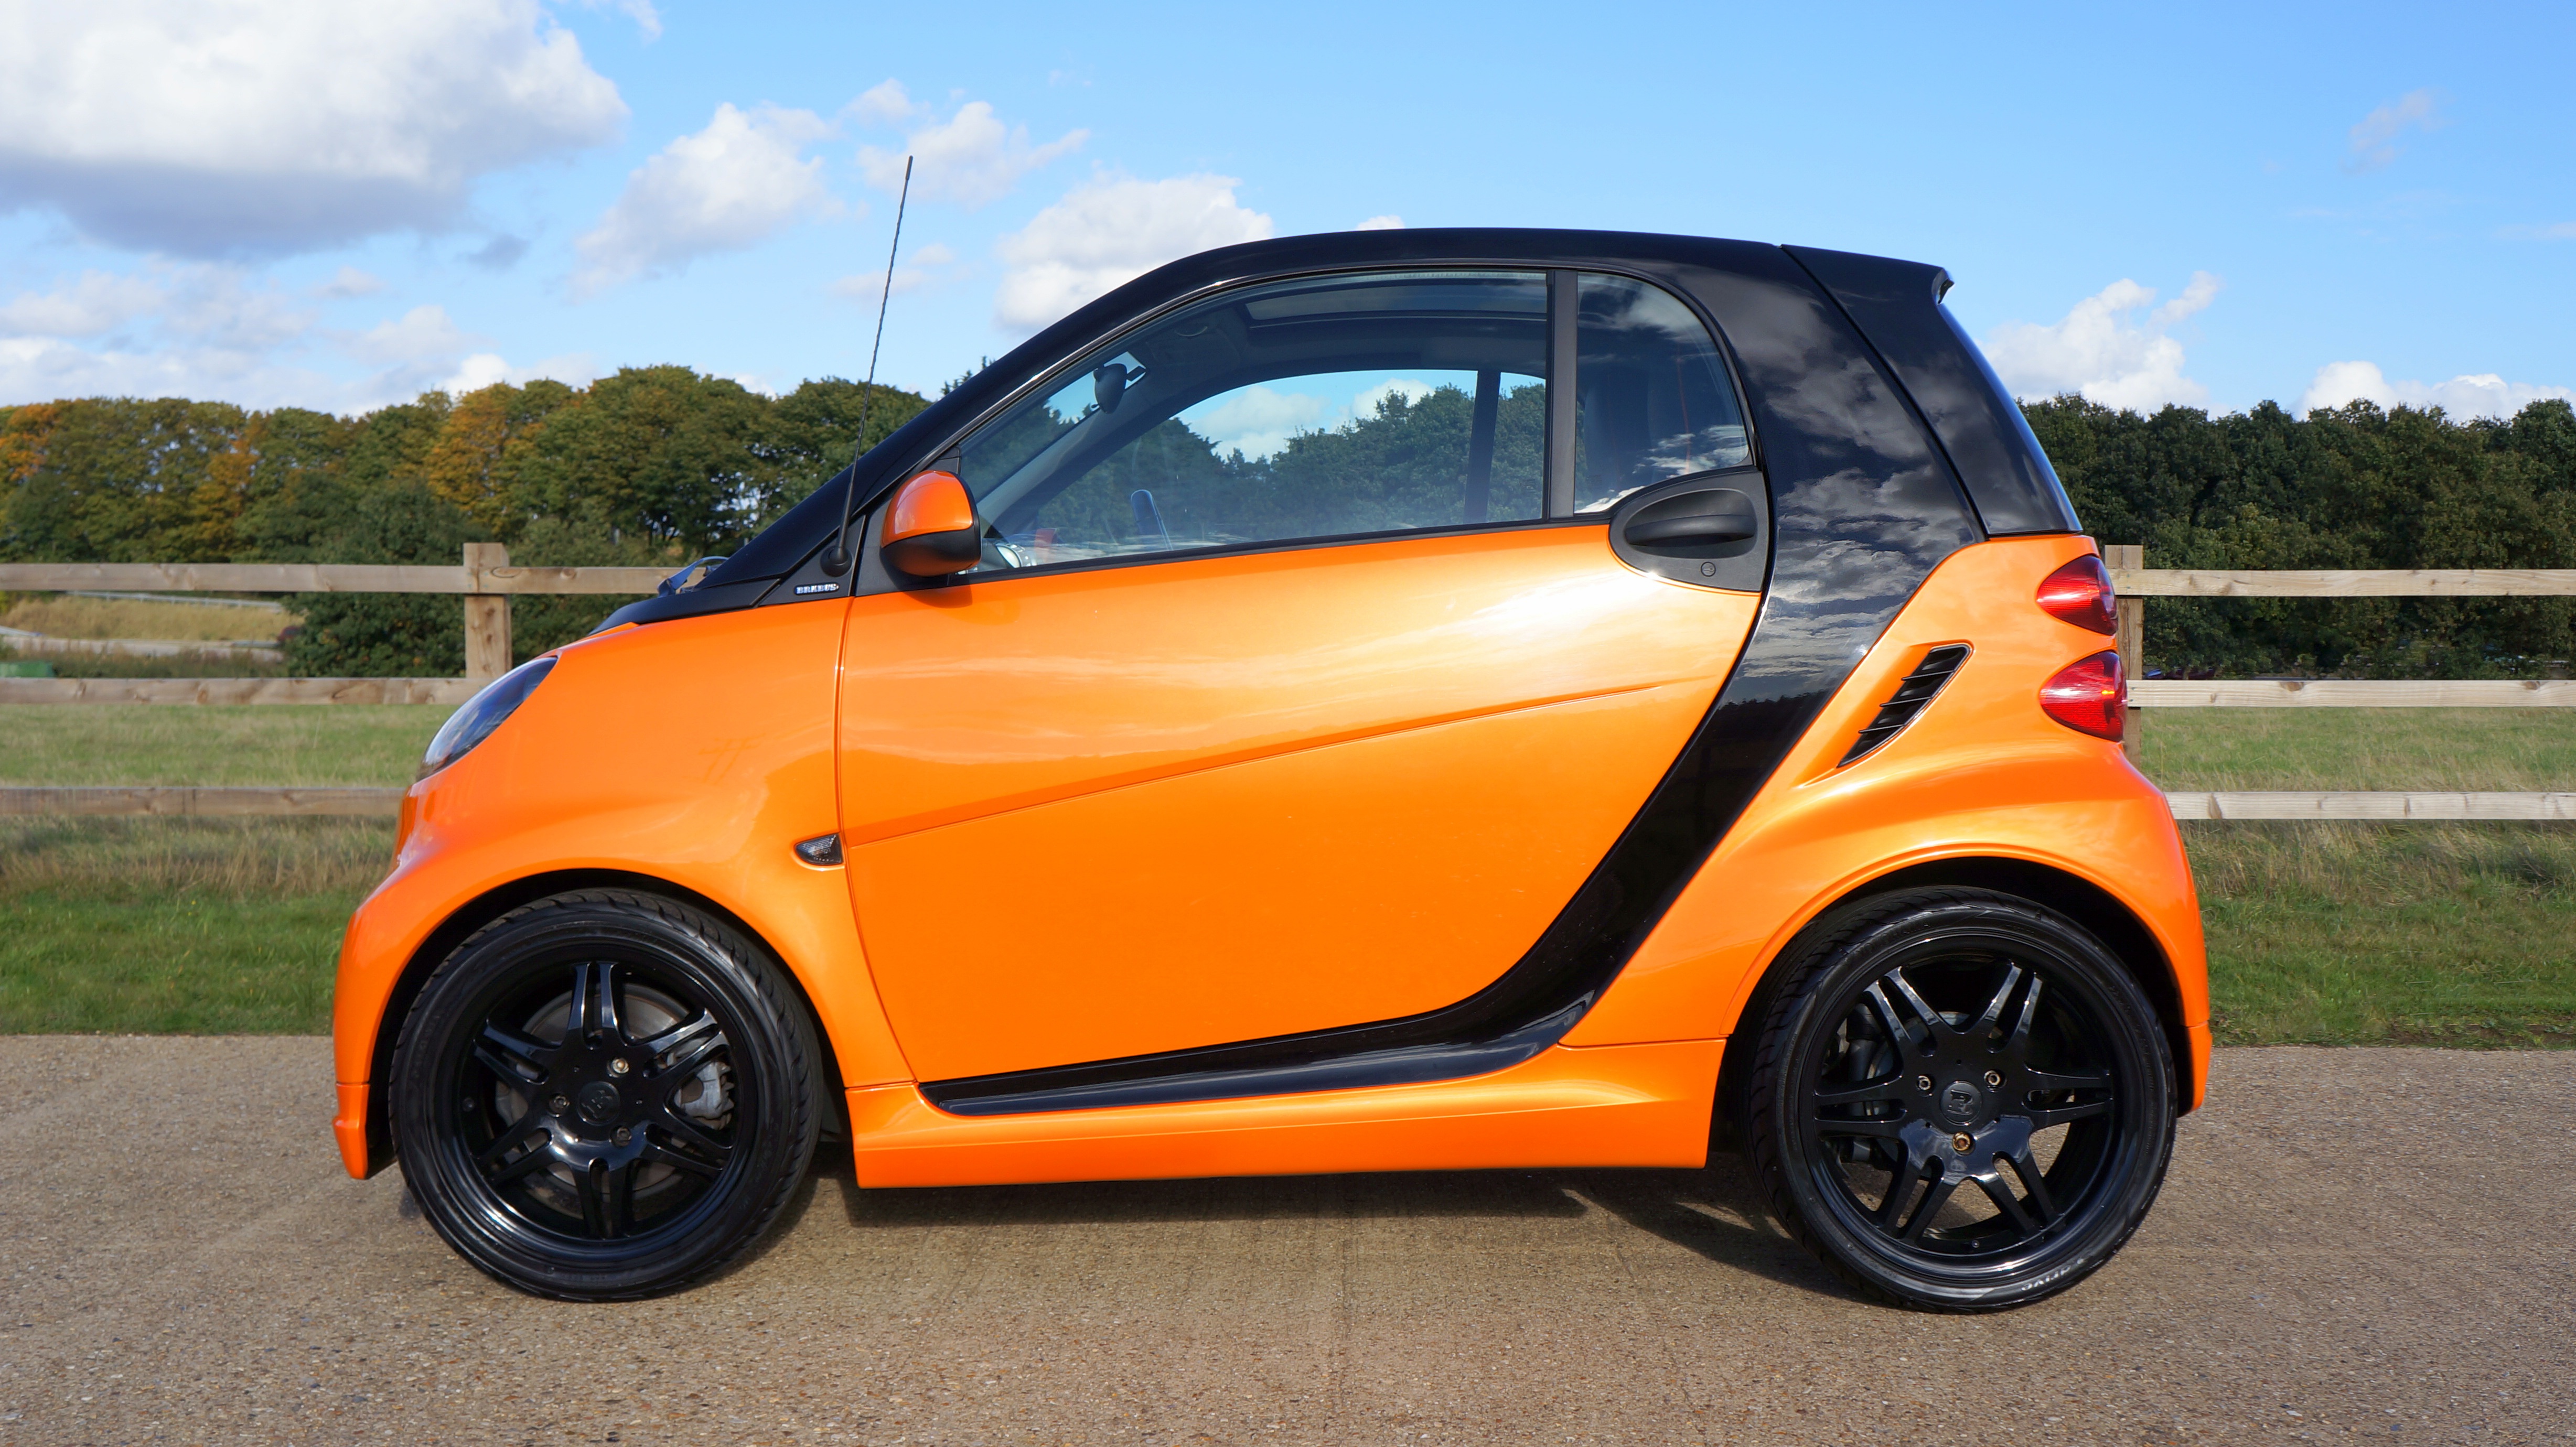
car, wheel, automobile, transportation, transport, vehicle, auto, motor, minivan, smart, city car, land vehicle, smart car, automobile make, compact car, automotive design, subcompact car, compact sport utility vehicle